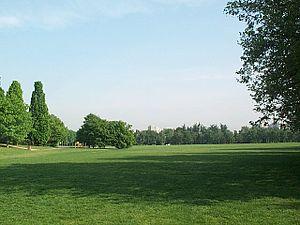
Vue d'une partie du parc de Créteil situé aux abords du lac Photo personnelle
Le lac de Créteil est un lac artificiel urbain de 42 hectares situé à Créteil. Il s'agit d'une ancienne carrière reconvertie en lac au milieu des années 1970.
Créteil est une ville de la banlieue sud-est de Paris, préfecture du département du Val-de-Marne en région Île-de-France.